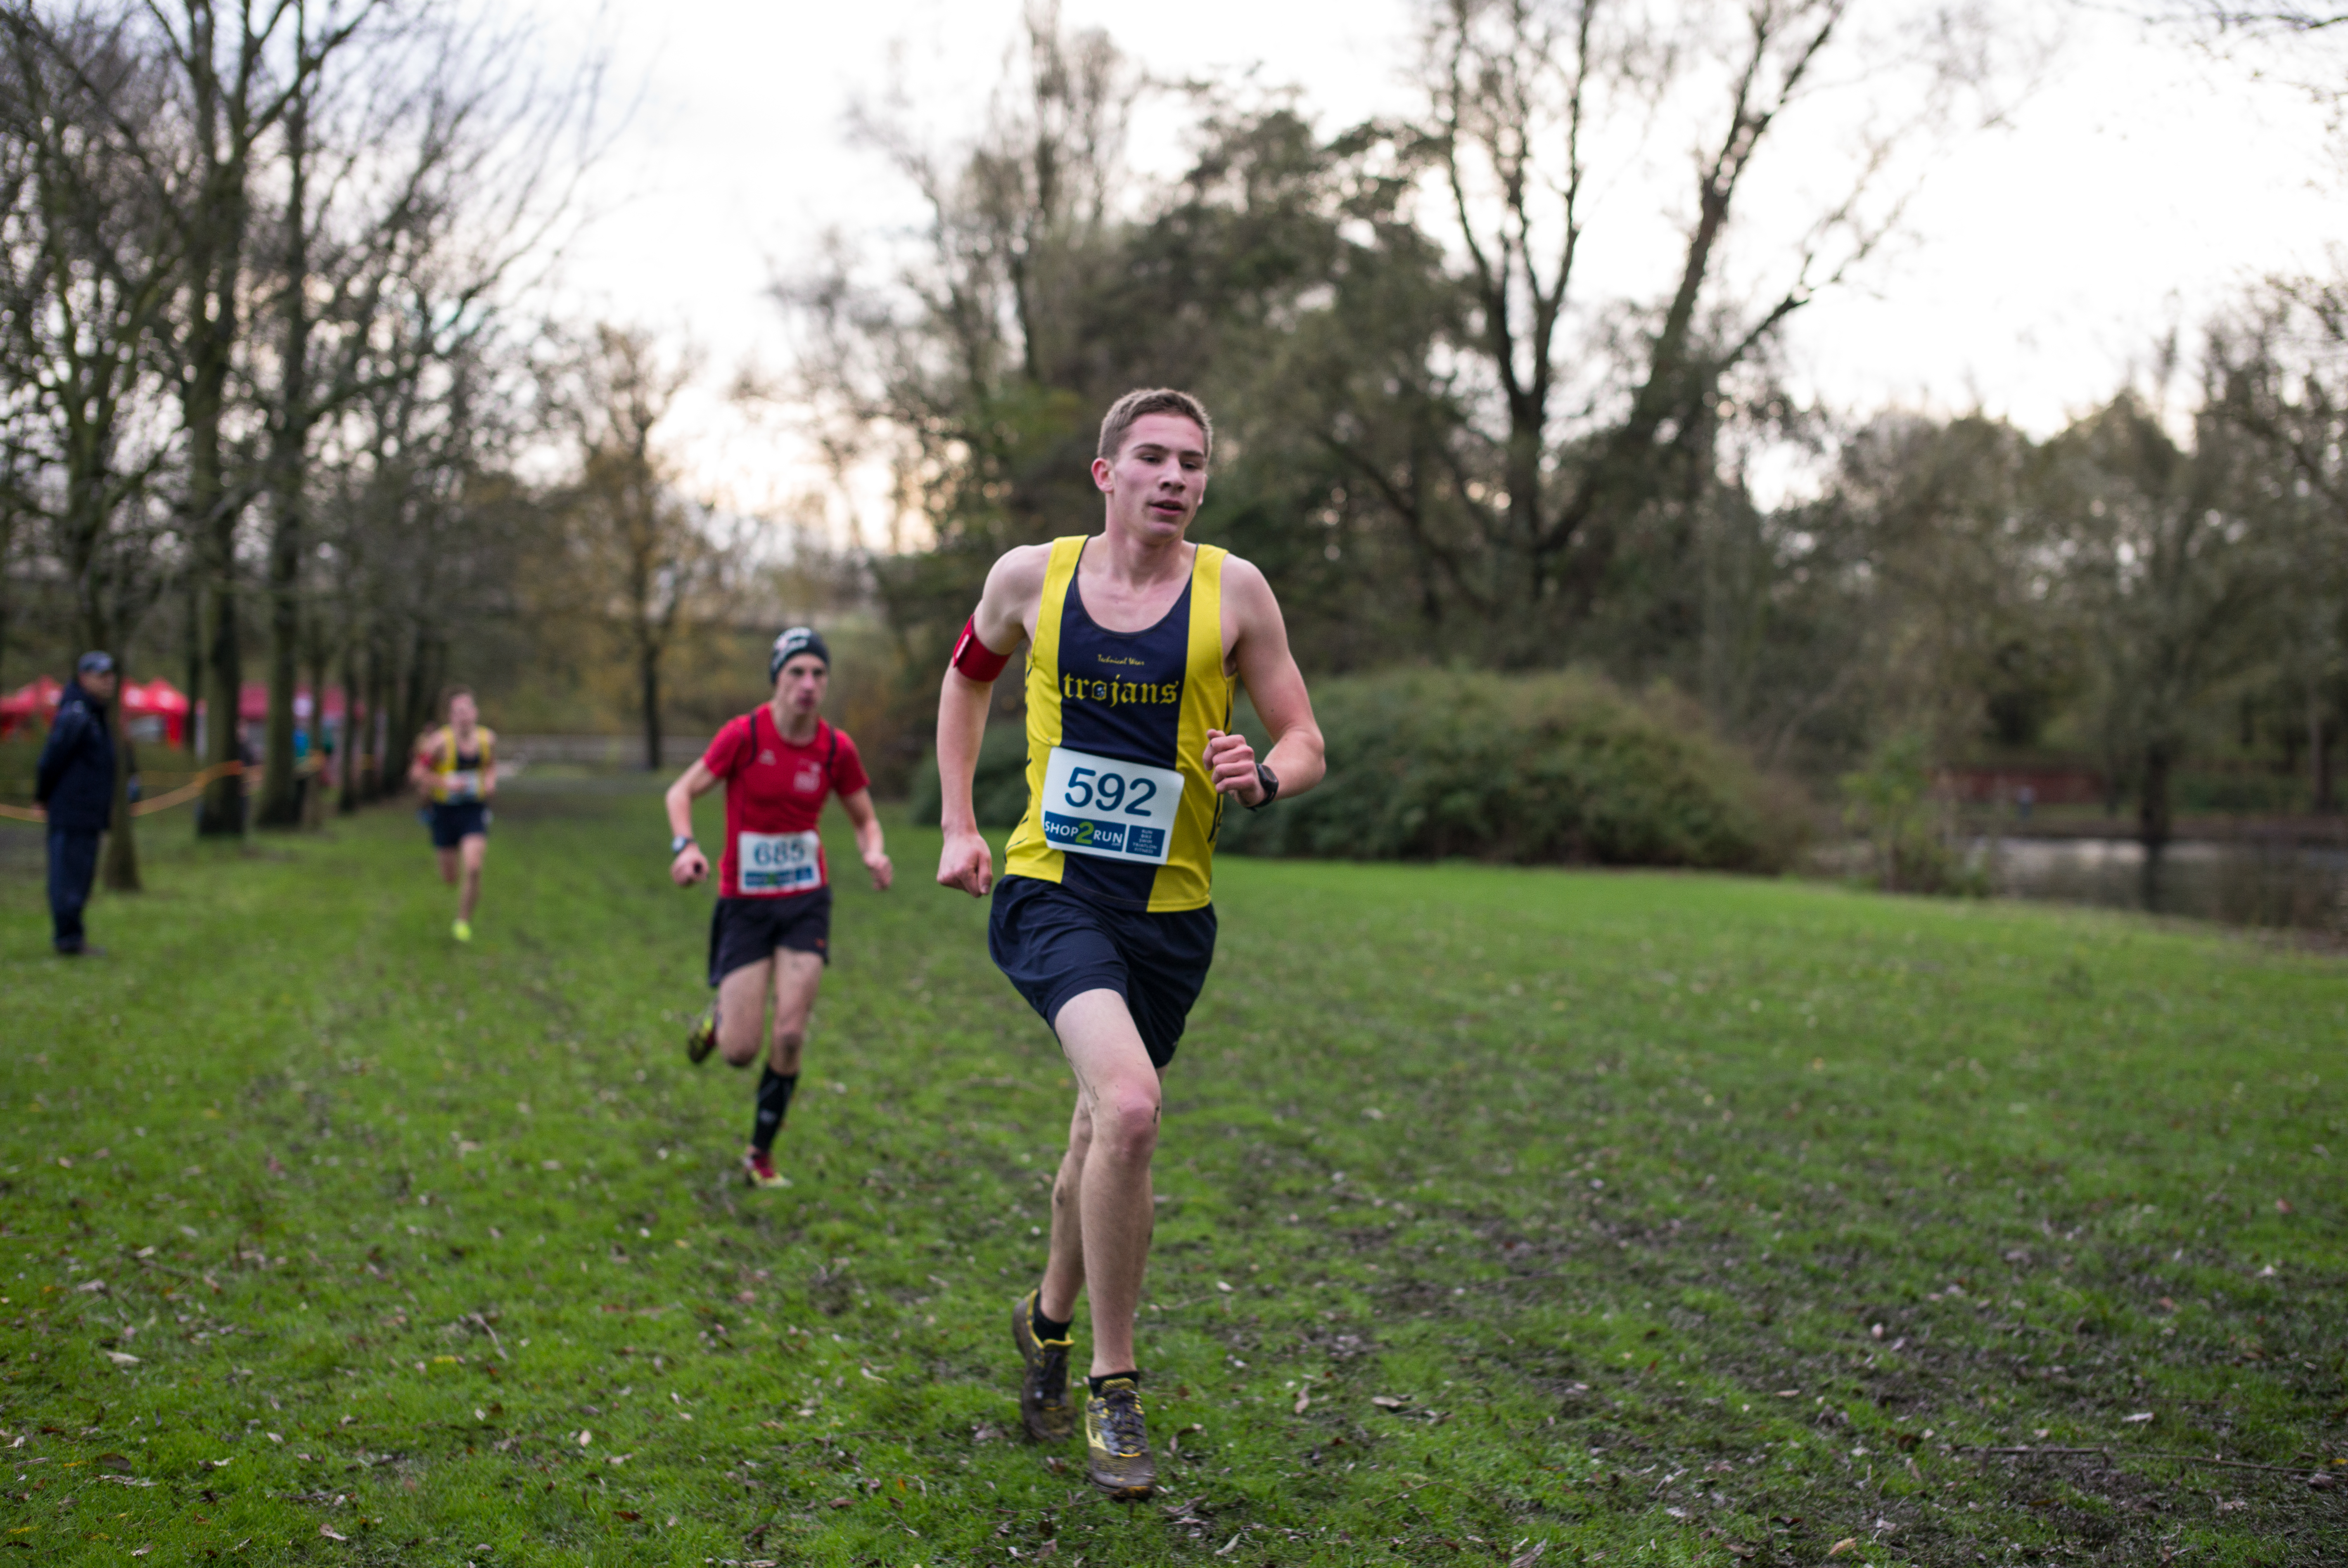
person, running, recreation, jogging, race, sports, endurance, athletics, physical exercise, outdoor recreation, human action, individual sports, endurance sports, ultramarathon, duathlon, cross country running, cross country cycling